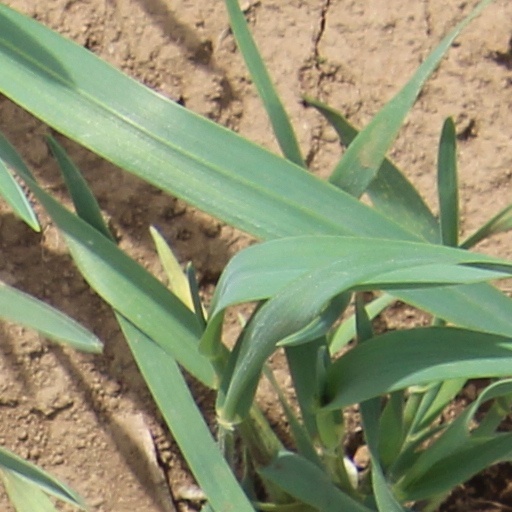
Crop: wheat